Daniel Paulista

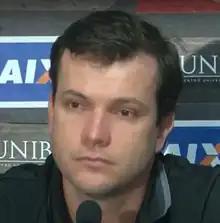
Daniel Paulista in 2017

Daniel Pollo Baroni (born 5 May 1982), known as Daniel Paulista, is a Brazilian professional football coach and former player who played as a defensive midfielder. He is the current head coach of Sport Recife.